Burmese folk religion

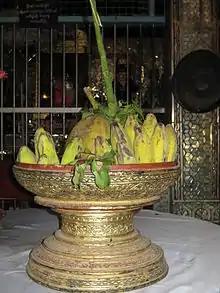
An offering one might see at a "nat pwe".

Although this profession is seen as a frivolous one, "nat-kadaws" are in fact very religious. They still follow and uphold the precepts of Buddhism (Five Precepts), while simultaneously interacting closely with these nats. Oftentimes a "nat-kadaw" can become tormented by a specific nat. Even if they already have a human husband or wife, they decide that they must marry this nat, for only then will they be at peace, and the torment that this nat is causing them will finally cease. The marriage of a nat and a "nat-kadaw" is done through an extremely elaborate ceremony titled "Ley-Bya-Taik". In this ceremony, the "nat-kadaw" identifies the particular nat that they would like to marry, and then surrenders to it. In this process mirrors are used to trap the soul (mentioned earlier) that leaves the host. Once this soul has left, the nat takes the place of it. After this transformation is complete, the "nat-kadaw" dances, embracing their recent marriage with a nat.